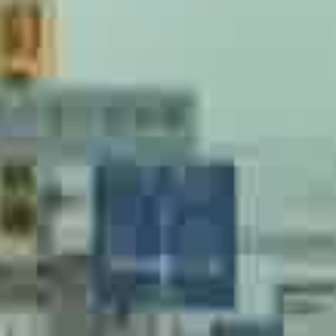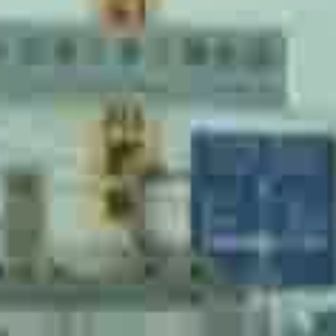
  Please identify the target specified by the bounding box [84,150,232,297] in the first image and locate it in the second image. Return the coordinates in [x_min,y_min,x_max,y_max] format.
Answer: [179,124,330,275]